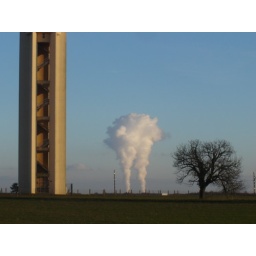
a little earlier by the water tower